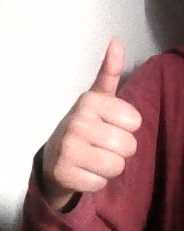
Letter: aleff